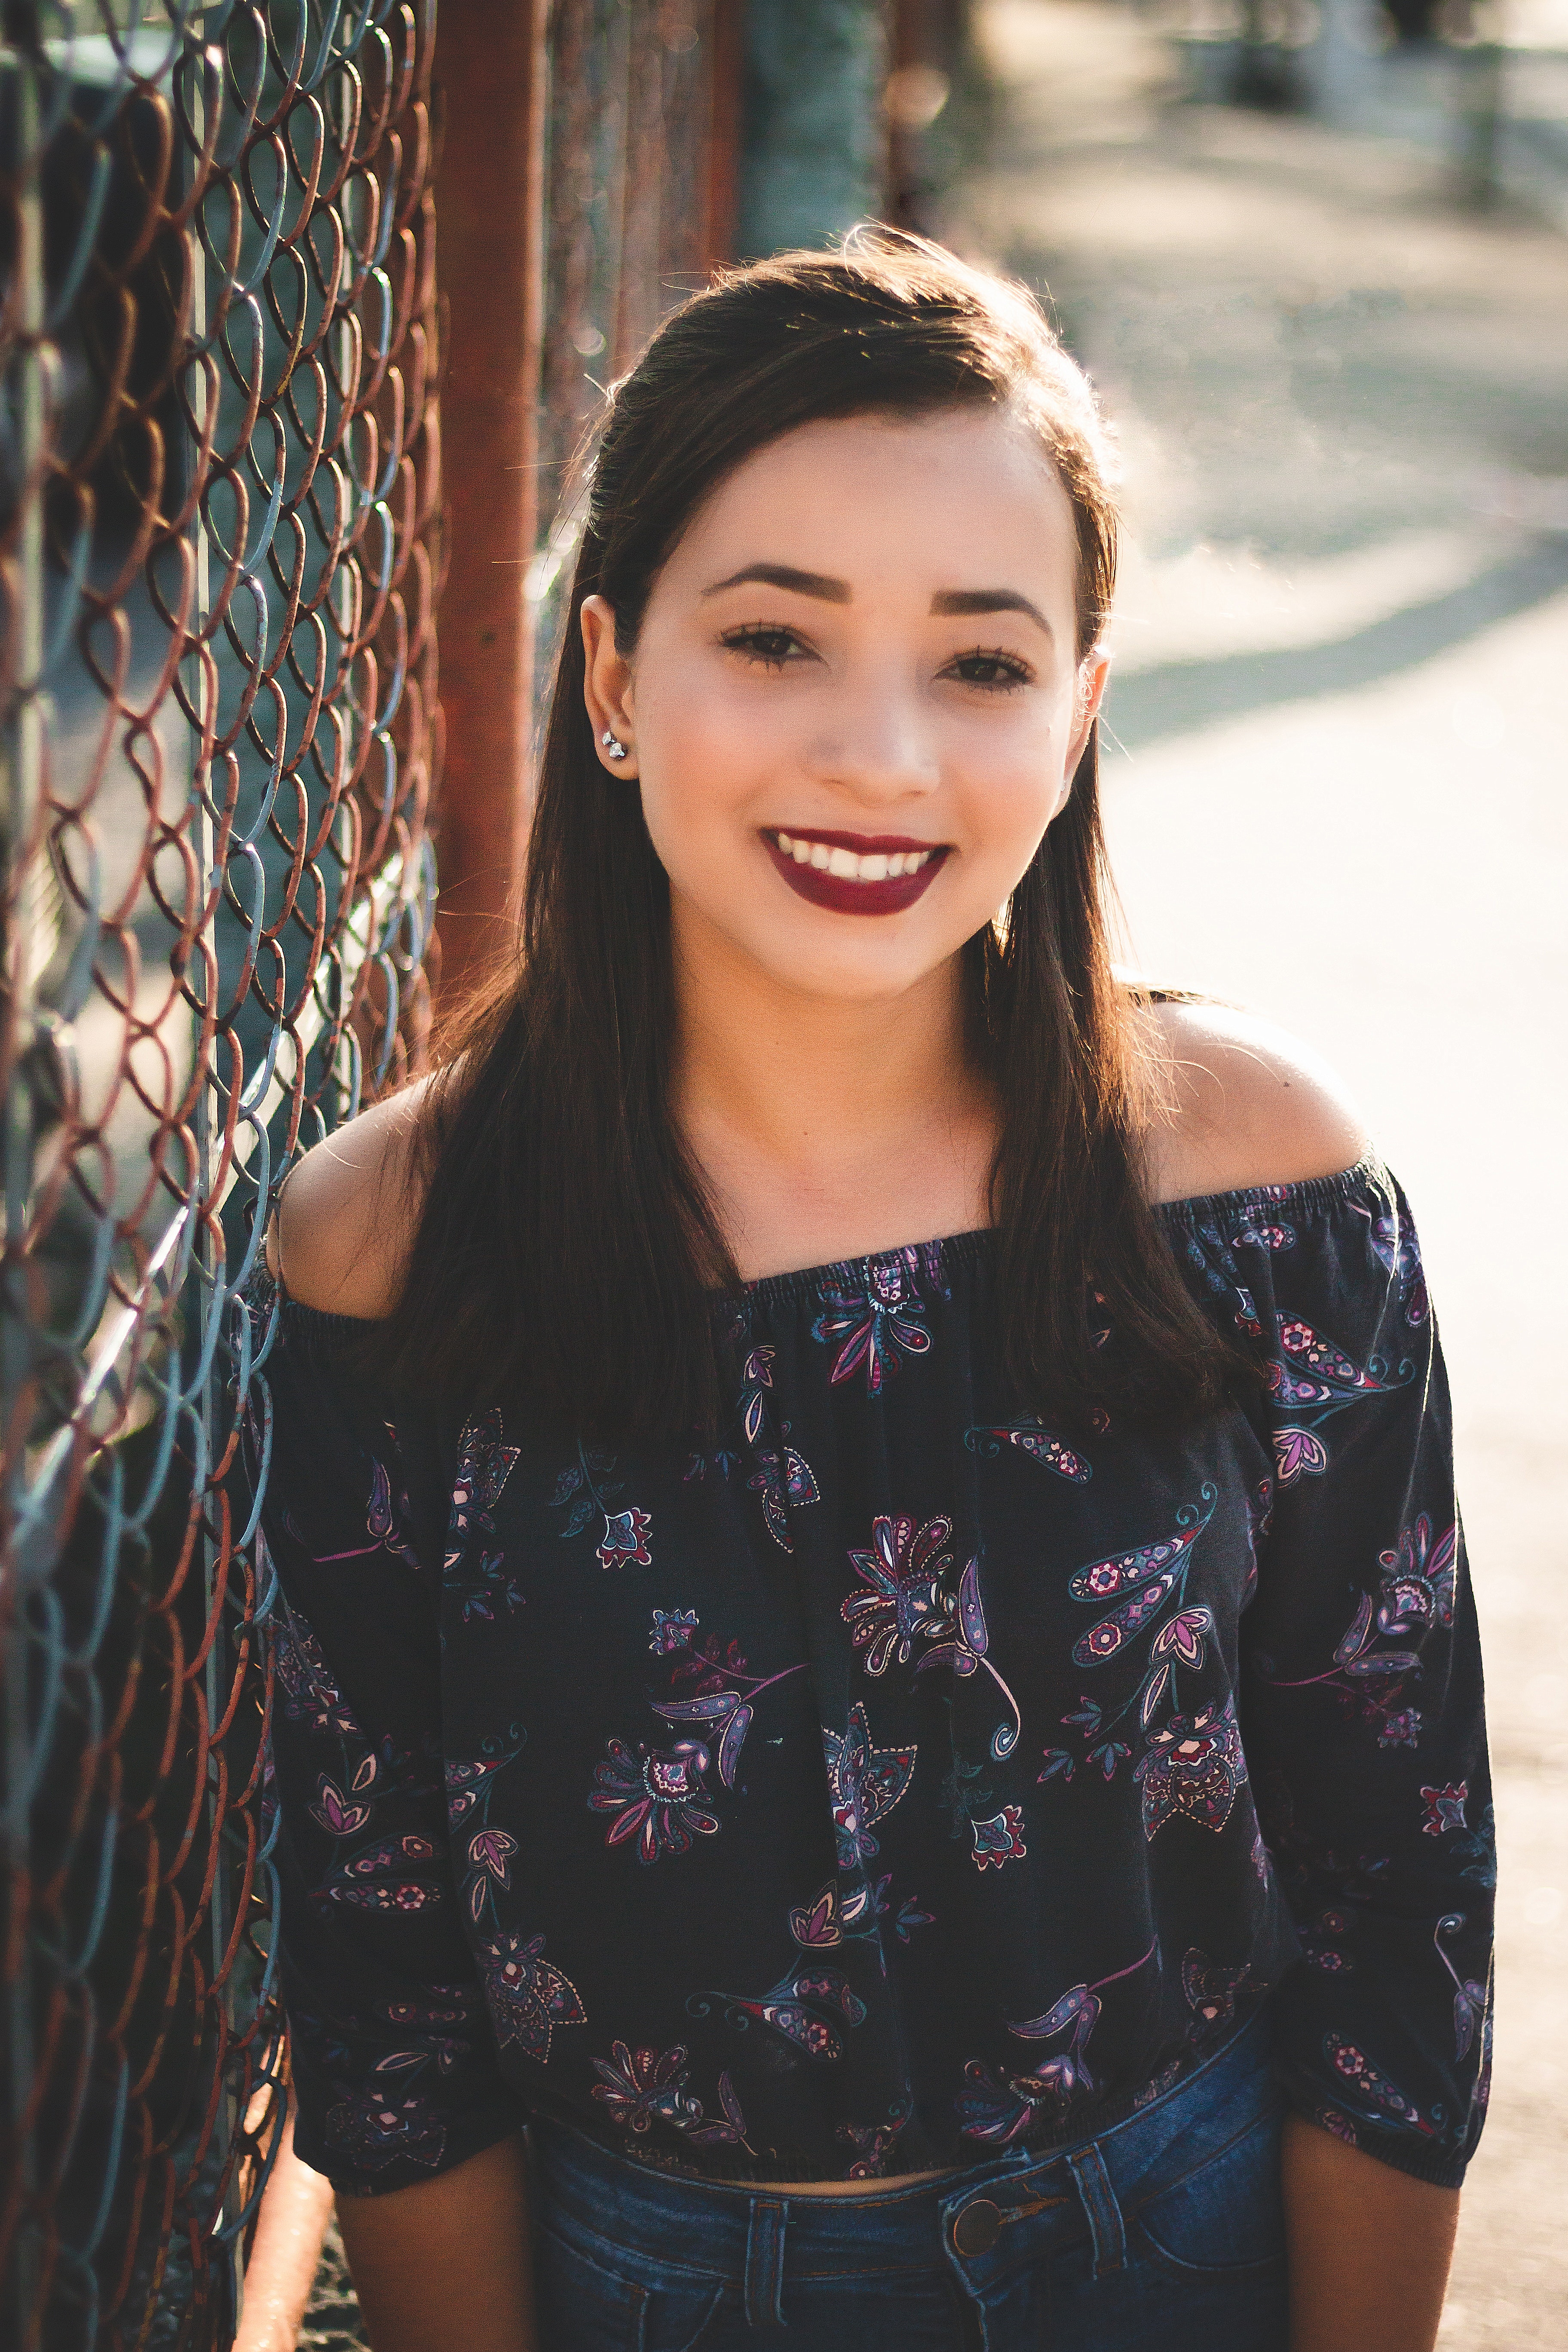
hair, face, black, facial expression, lady, clothing, beauty, smile, head, lip, skin, photo shoot, hairstyle, fashion, shoulder, photography, model, eye, long hair, dress, black hair, street fashion, brown hair, cool, happy, portrait photography, fashion accessory, style, flash photography